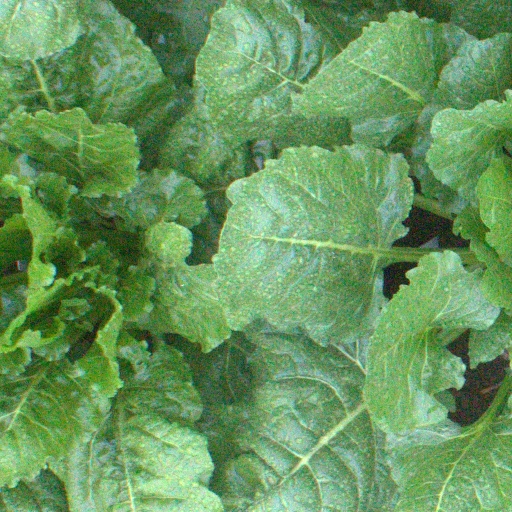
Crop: sugar beet